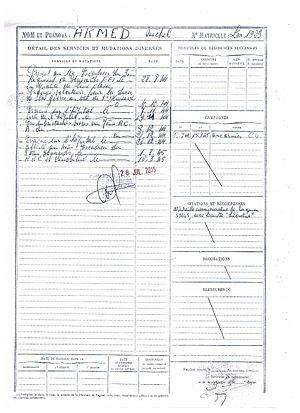
provenant de la service historique de la defense